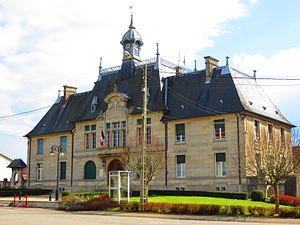
Laheycourt la mairie
Laheycourt est une commune française située dans le département de la Meuse, en région Grand Est.